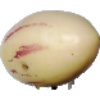
Label: pepino